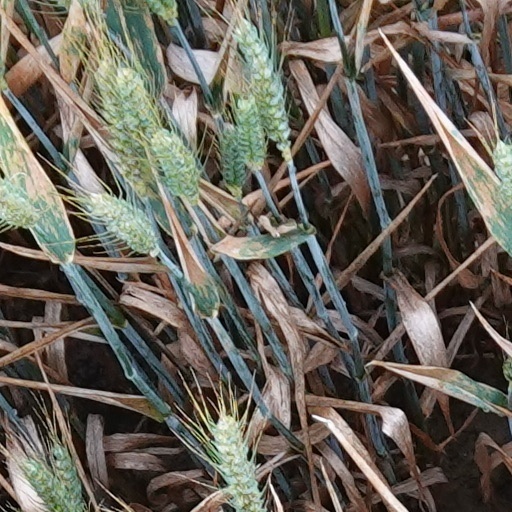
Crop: wheat